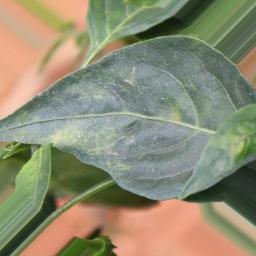
Label: healthy